The Holy Bible (album)

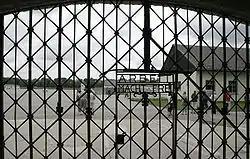
One of the inspirations for the lyrics on the album was a band visit to Dachau concentration camp. A photograph of this gate features in the album's artwork.

Interviewed at the time of the album's release, Nicky Wire said that the track "Ifwhiteamericatoldthetruthforonedayit'sworldwouldfallapart" was "not a completely anti-American song", but instead was about "how the most empty culture in the world can dominate in such a total sense". The title of the song has been repeatedly attributed to Lenny Bruce without any clear source for this claim given. It is possible that an error of attribution has arisen as a result of the band's discussion around Bruce, free speech and 'PCP'.